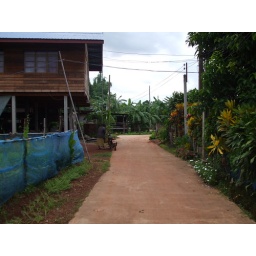
road leading to our house in Sakon Nakhon